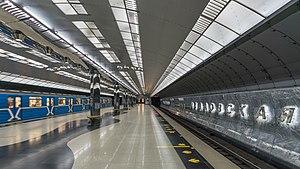
Le métro d’Iekaterinbourg est un des modes de transport en commun de la ville d’Iekaterinbourg en Russie. Le métro est entré en service en 1991 et comporte une ligne orientée nord-sud. Dans presque toutes les stations, il existe une correspondance avec une ligne de tramway orientée est-ouest.